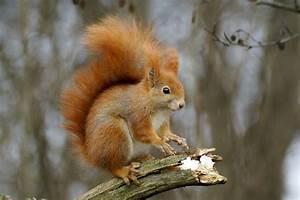
squirrel